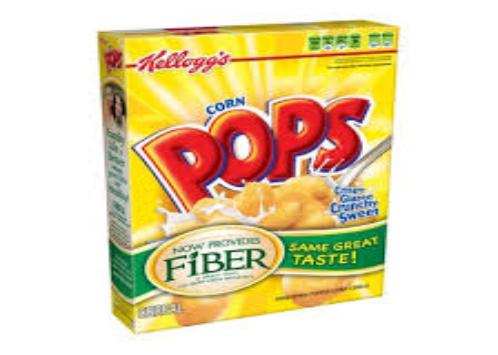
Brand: Corn Pops
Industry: Food